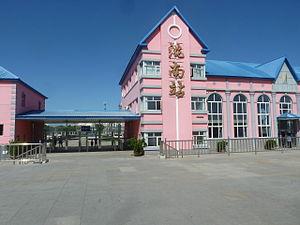
Taonan est une ville de la province du Jilin en Chine. C'est une ville-district placée sous la juridiction administrative de la ville-préfecture de Baicheng.